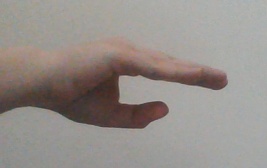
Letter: jeem